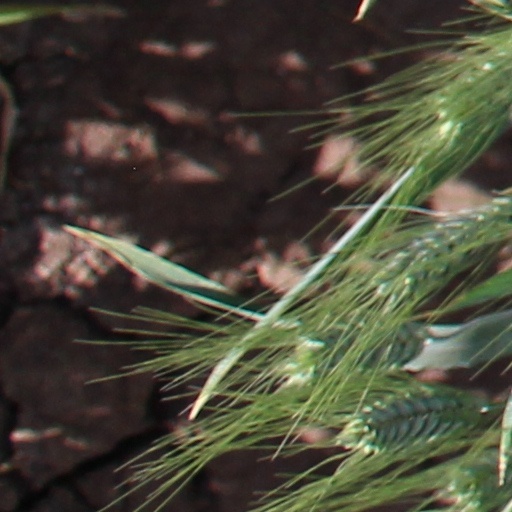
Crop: wheat